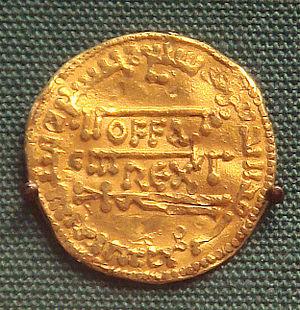
Offa est roi de Mercie de 757 à sa mort, le 29 juillet 796.
Mancus, était un terme en usage dans l'Europe du Haut Moyen Âge pour désigner soit une pièce d'or, soit une mesure d'or, ou encore une unité équivalant à trente deniers d'argent.
Une alliance abbasido-carolingienne a été tentée et partiellement formée au cours des huitième et neuvième siècles au travers d'une série d'ambassades, de rapprochements et des opérations militaires conjointes entre les empires Francs carolingiens et le califat abbasside ou les souverains musulmans pro-abbasside en Espagne.
L'histoire de l'islam en France décrit la relation entre les populations de religion islamique et les territoires qui ont fait ou font aujourd'hui partie de la République française.